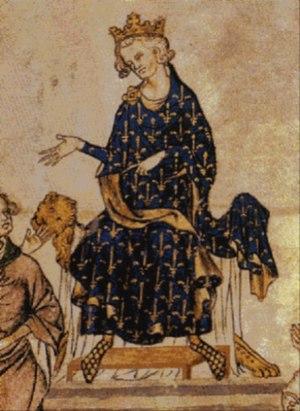
Philippe VI de Valois, détail de la miniature Le procès de Robert d'Artois (vers 1336), Bibliothèque nationale de France, manuscrit Français 18437, folio 2 [1].
Cette liste permet de comprendre les diverses évolutions chronologiques de la charge de Premier médecin du roi de France. Elle vient en complément de la Catégorie:Premier médecin du roi, qui fournit une liste des membres par ordre alphabétique.
La bataille de Crécy oppose, le 26 août 1346, l'armée du royaume de France à l'armée d'Angleterre, venue pour saccager et piller les terres proches des rivages de la Manche. Cette bataille violente et sanglante où les monarques respectifs, Philippe VI de Valois et Édouard III Plantagenêt, sont présents et actifs, se conclut dans la nuit par une victoire écrasante de l’armée anglaise, pourtant en infériorité numérique, sur la chevalerie et l'infanterie françaises et ses alliés, qui accusent des pertes très importantes du fait de l'indiscipline et des lacunes du commandement. Cette grande bataille marque le début de la guerre de Cent Ans et le retour d'une technique traditionnelle d'archerie.
La liste des monarques de France réunit les rois et les empereurs qui ont régné sur la France, au travers des différentes constructions politiques, territoriales et dynastiques qui se succédèrent. Parmi les différents moments de cette royauté française, on distingue l'époque des royaumes francs au haut Moyen Âge, le royaume de France en tant que tel jusqu'à la Révolution française, puis le Premier Empire, la Restauration, la monarchie de Juillet et enfin le Second Empire. Le dernier monarque ayant régné en France est l'empereur Napoléon III, déchu officiellement le 1ᵉʳ mars 1871, après la défaite de Sedan. Jusqu'alors, la France avait toujours été une monarchie ou un empire, hormis durant deux périodes : la Première République, du 22 septembre 1792 au 18 mai 1804, et la Deuxième République, du 24 février 1848 au 2 décembre 1852.
Gaston III de Foix-Béarn dit Fébus est un prince pyrénéen, écrivain et poète en langue d'oc et française, né le 30 avril 1331 à Orthez et mort le 1ᵉʳ août 1391 à L'Hôpital-d'Orion.